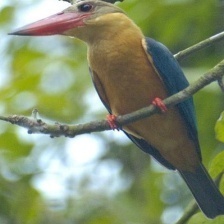
Species: STORK BILLED KINGFISHER
Scientific name: PELARGOPSIS CAPENSIS